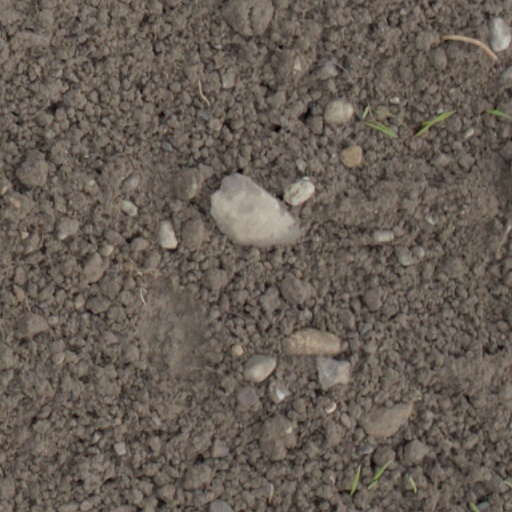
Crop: wheat